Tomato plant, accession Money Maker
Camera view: tilt-top (135 deg); turntable rotation: 210 degrees
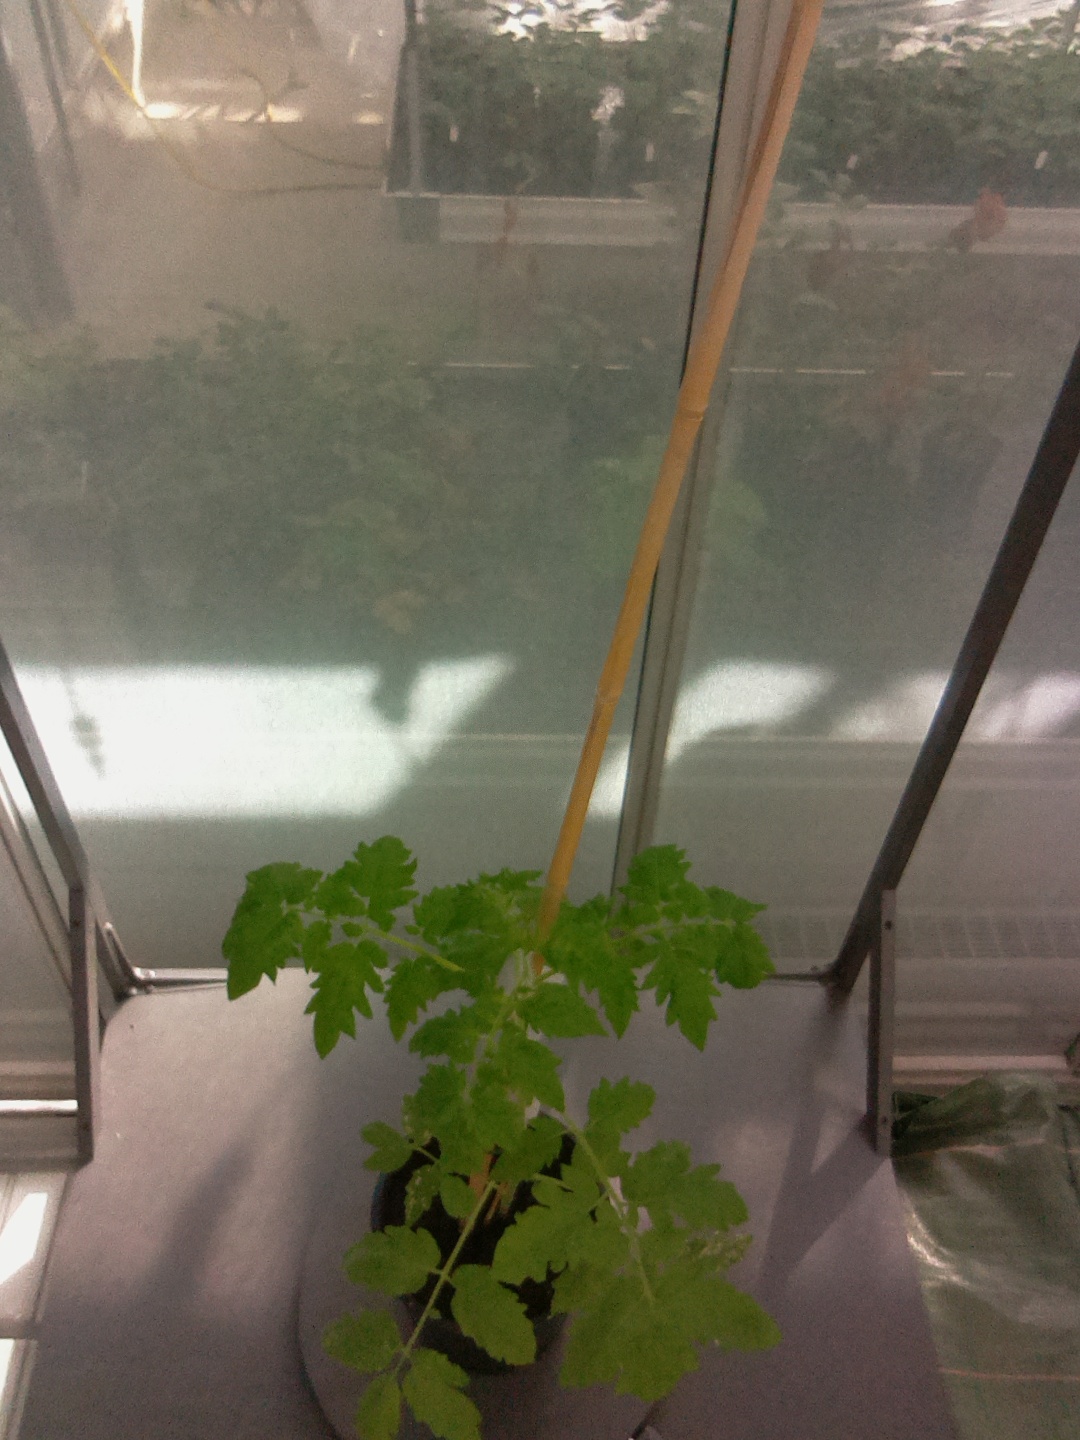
BBCH growth stage 14: 8 of true leaves visible